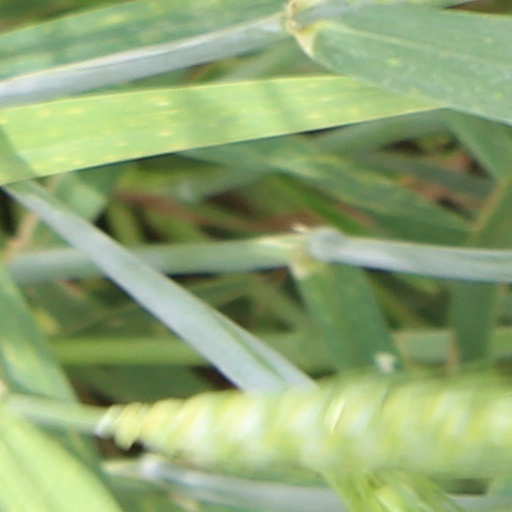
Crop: wheat